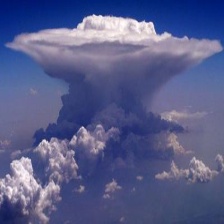
Cloud type: Cumulonimbus